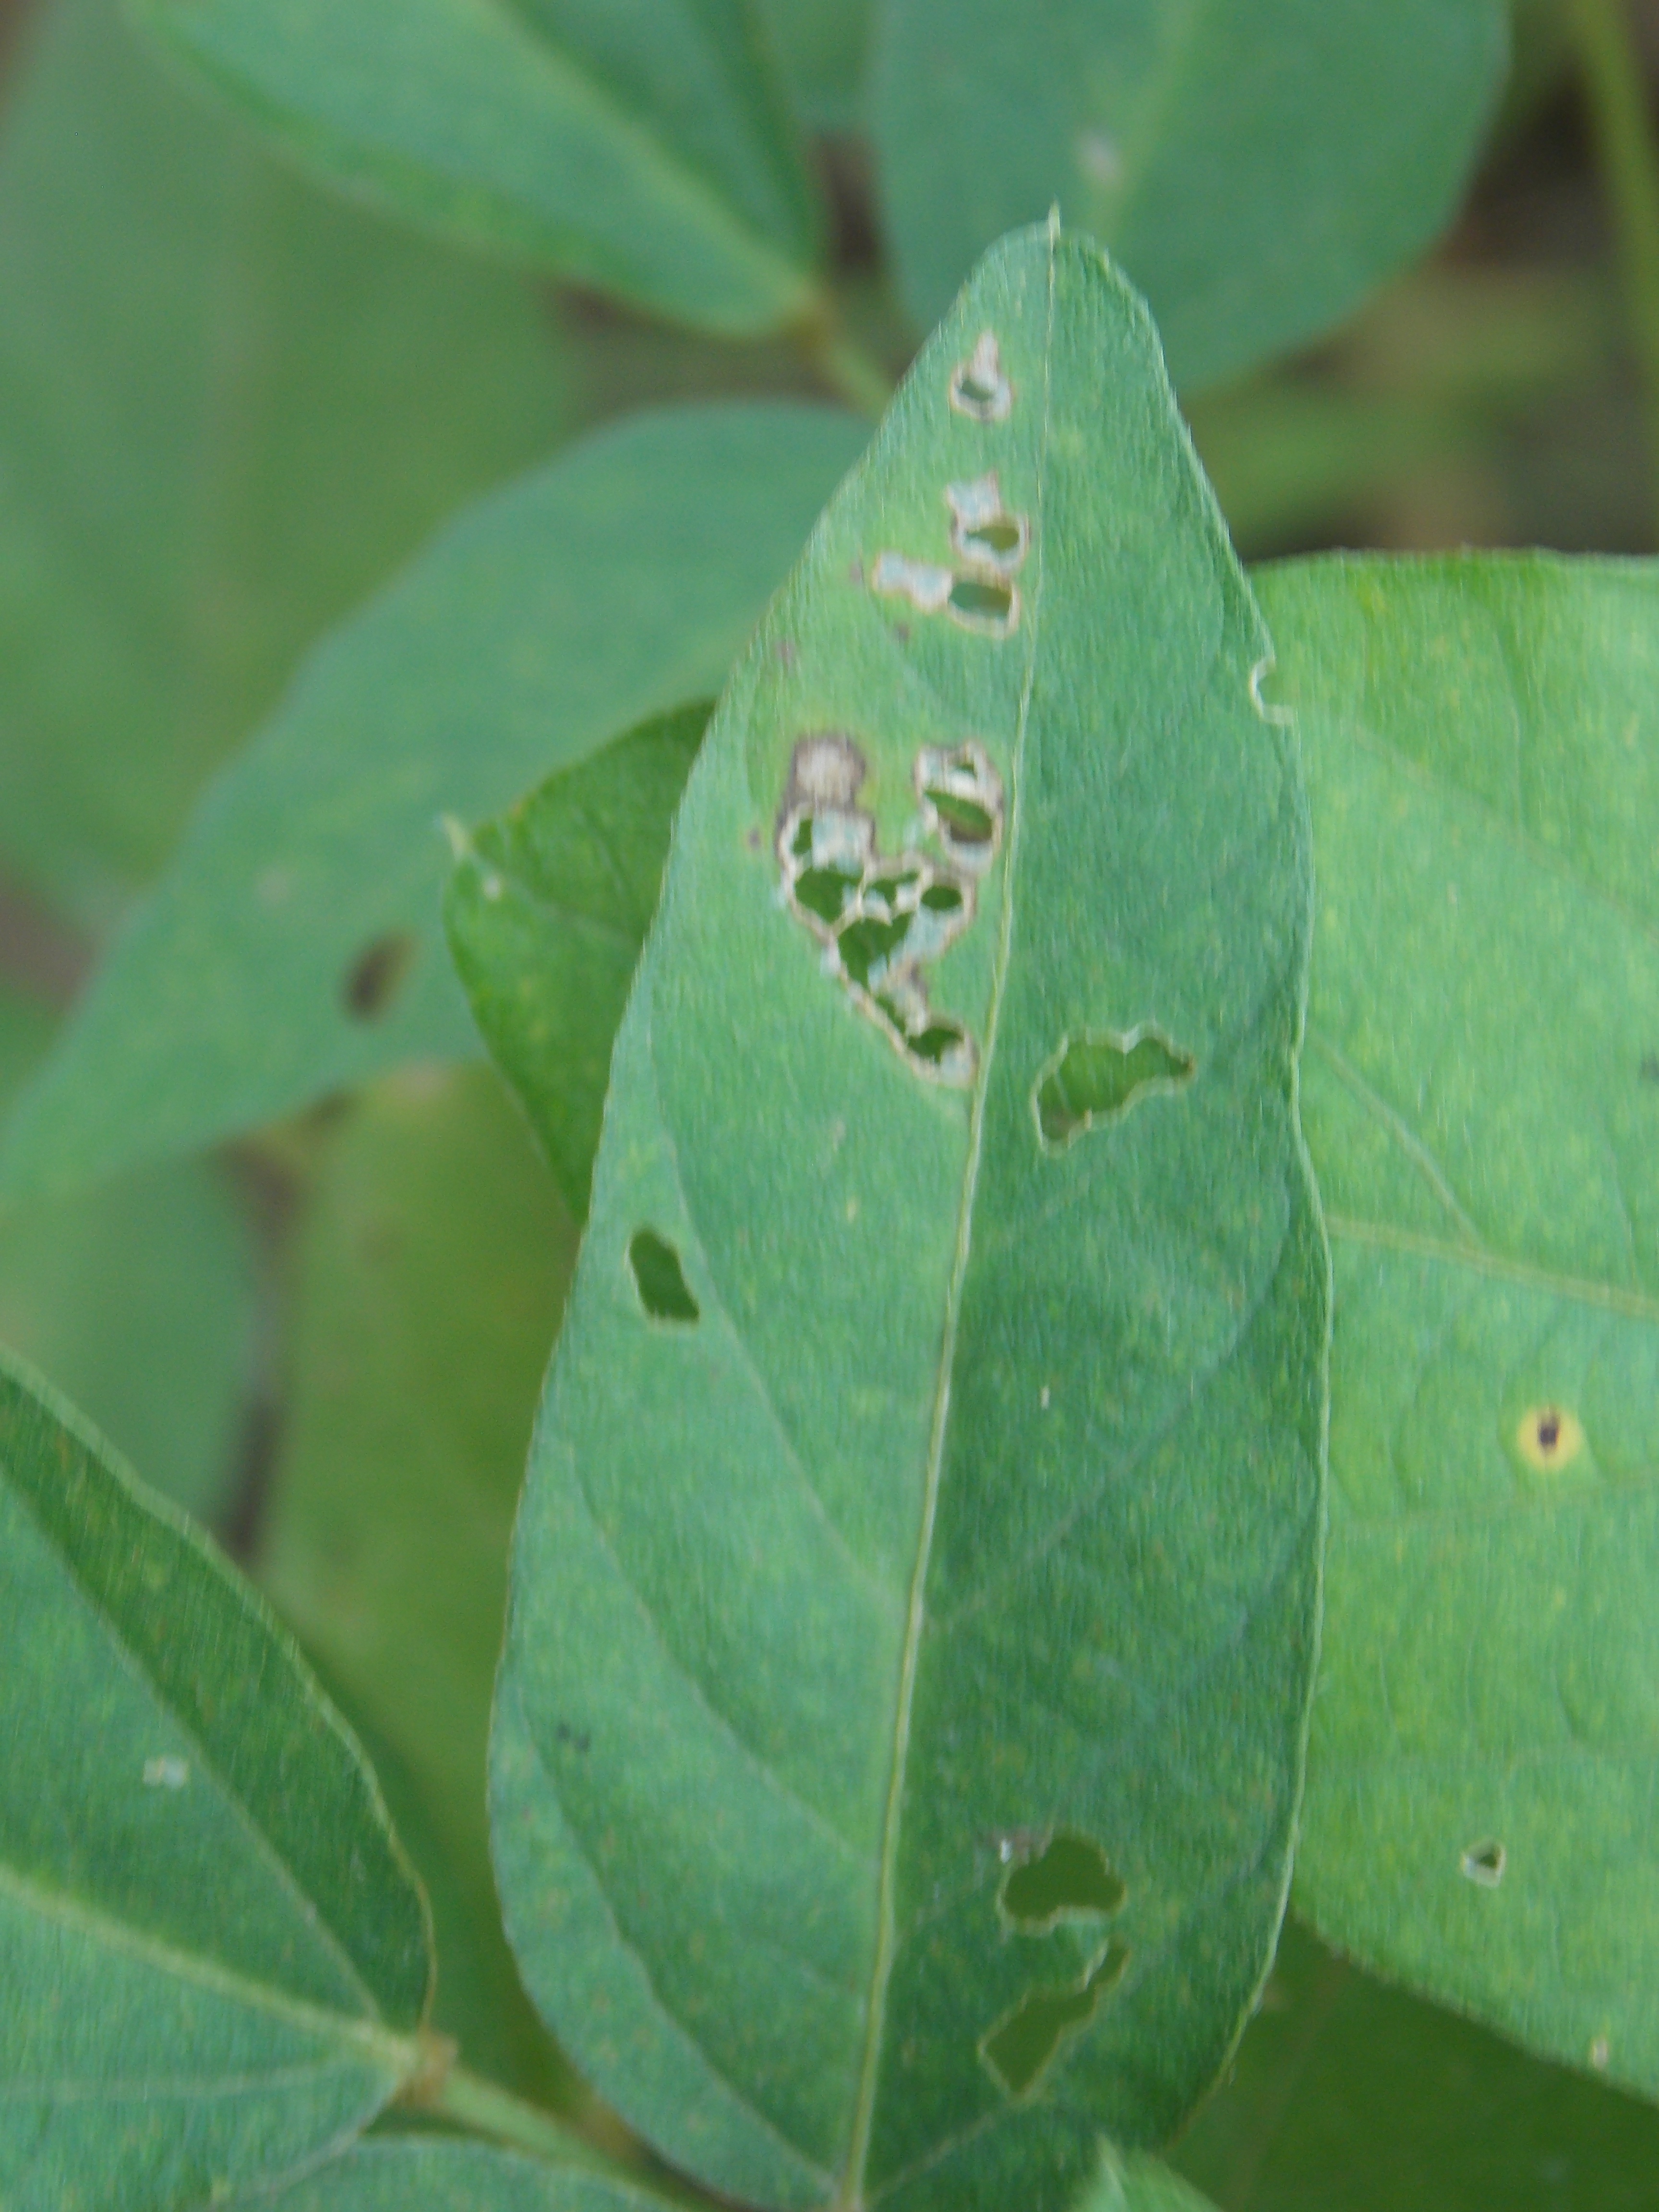
Label: Disease